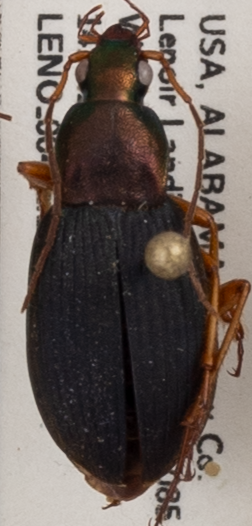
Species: Chlaenius aestivus
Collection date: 2021-07-14
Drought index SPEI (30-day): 1.01
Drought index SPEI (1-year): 1.28
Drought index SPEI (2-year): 2.09